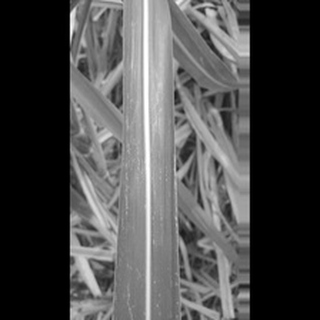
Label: sugarcane_mosaic